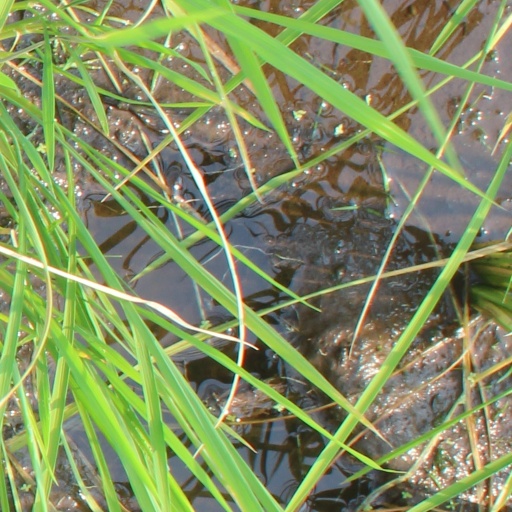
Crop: rice